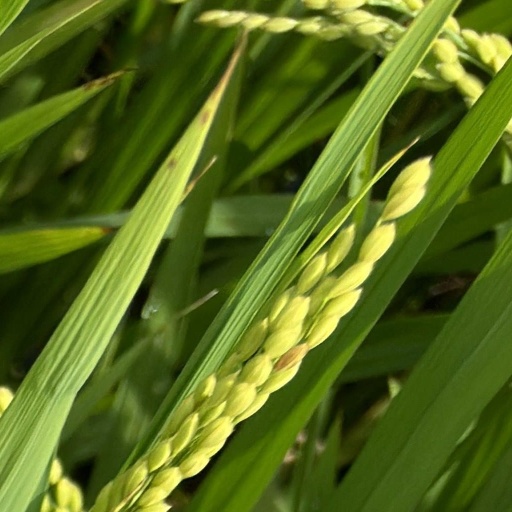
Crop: rice